Milt G. Barlow

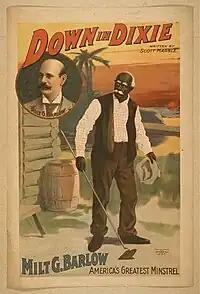
Library of Congress (ca. 1880s)

Barlow's first marriage to Martha Giles is something of a mystery for neither her nor their son Reginald's names appear in any early public record available to this writer. One source has suggested that Martha may have been a Canadian actress, though a large Giles family lived near his uncle William Barlow's farm in Harrison County, Kentucky, thus not far from Cynthiana. In the 1870 US census Barlow is listed as a resident of Cincinnati, Ohio with his wife Molly and one-year-old daughter Lillie. Ten years later census records have him living at his mother's boarding house in Toledo, Ohio with his wife Mary and children, Lillie, age eleven and Harry, age nine. Molly and Mary were both born in Kentucky around 1847 and are possibly the same person, Mary Muir, a daughter of Samuel and Mary Cory Muir of Paris, Kentucky. Milt Barlow would later spend much of the year 1887 as a guest of New York's Ludlow Street Jail after a judge charged him with contempt of court for failing to make his alimony obligations. Barlow married next actress Lilly (Lillie) Hall on March 14, 1888, a union that ended in divorce on January 20, 1899, after allegations of drunkenness and battery.